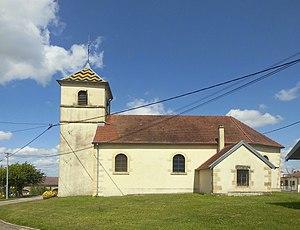
L'église Sainte-Suzanne de Saponcourt
Saponcourt est une commune française, située dans le département de la Haute-Saône en région Bourgogne-Franche-Comté.